Brad Dourif

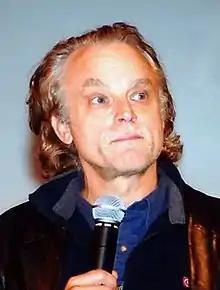
Dourif in 2002

Bradford Claude Dourif (born March 18, 1950) is an American actor. He is known for voicing Chucky in the "Child's Play" franchise (1988–present), portraying Gríma Wormtongue in "The Lord of the Rings" film series, and his Academy Award-nominated role as Billy Bibbit in "One Flew Over the Cuckoo's Nest" (1975).